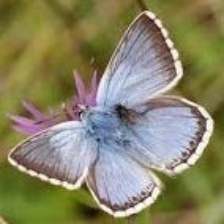
Species: CHALK HILL BLUE
Butterfly family (ImageNet category): lycaenid_butterfly